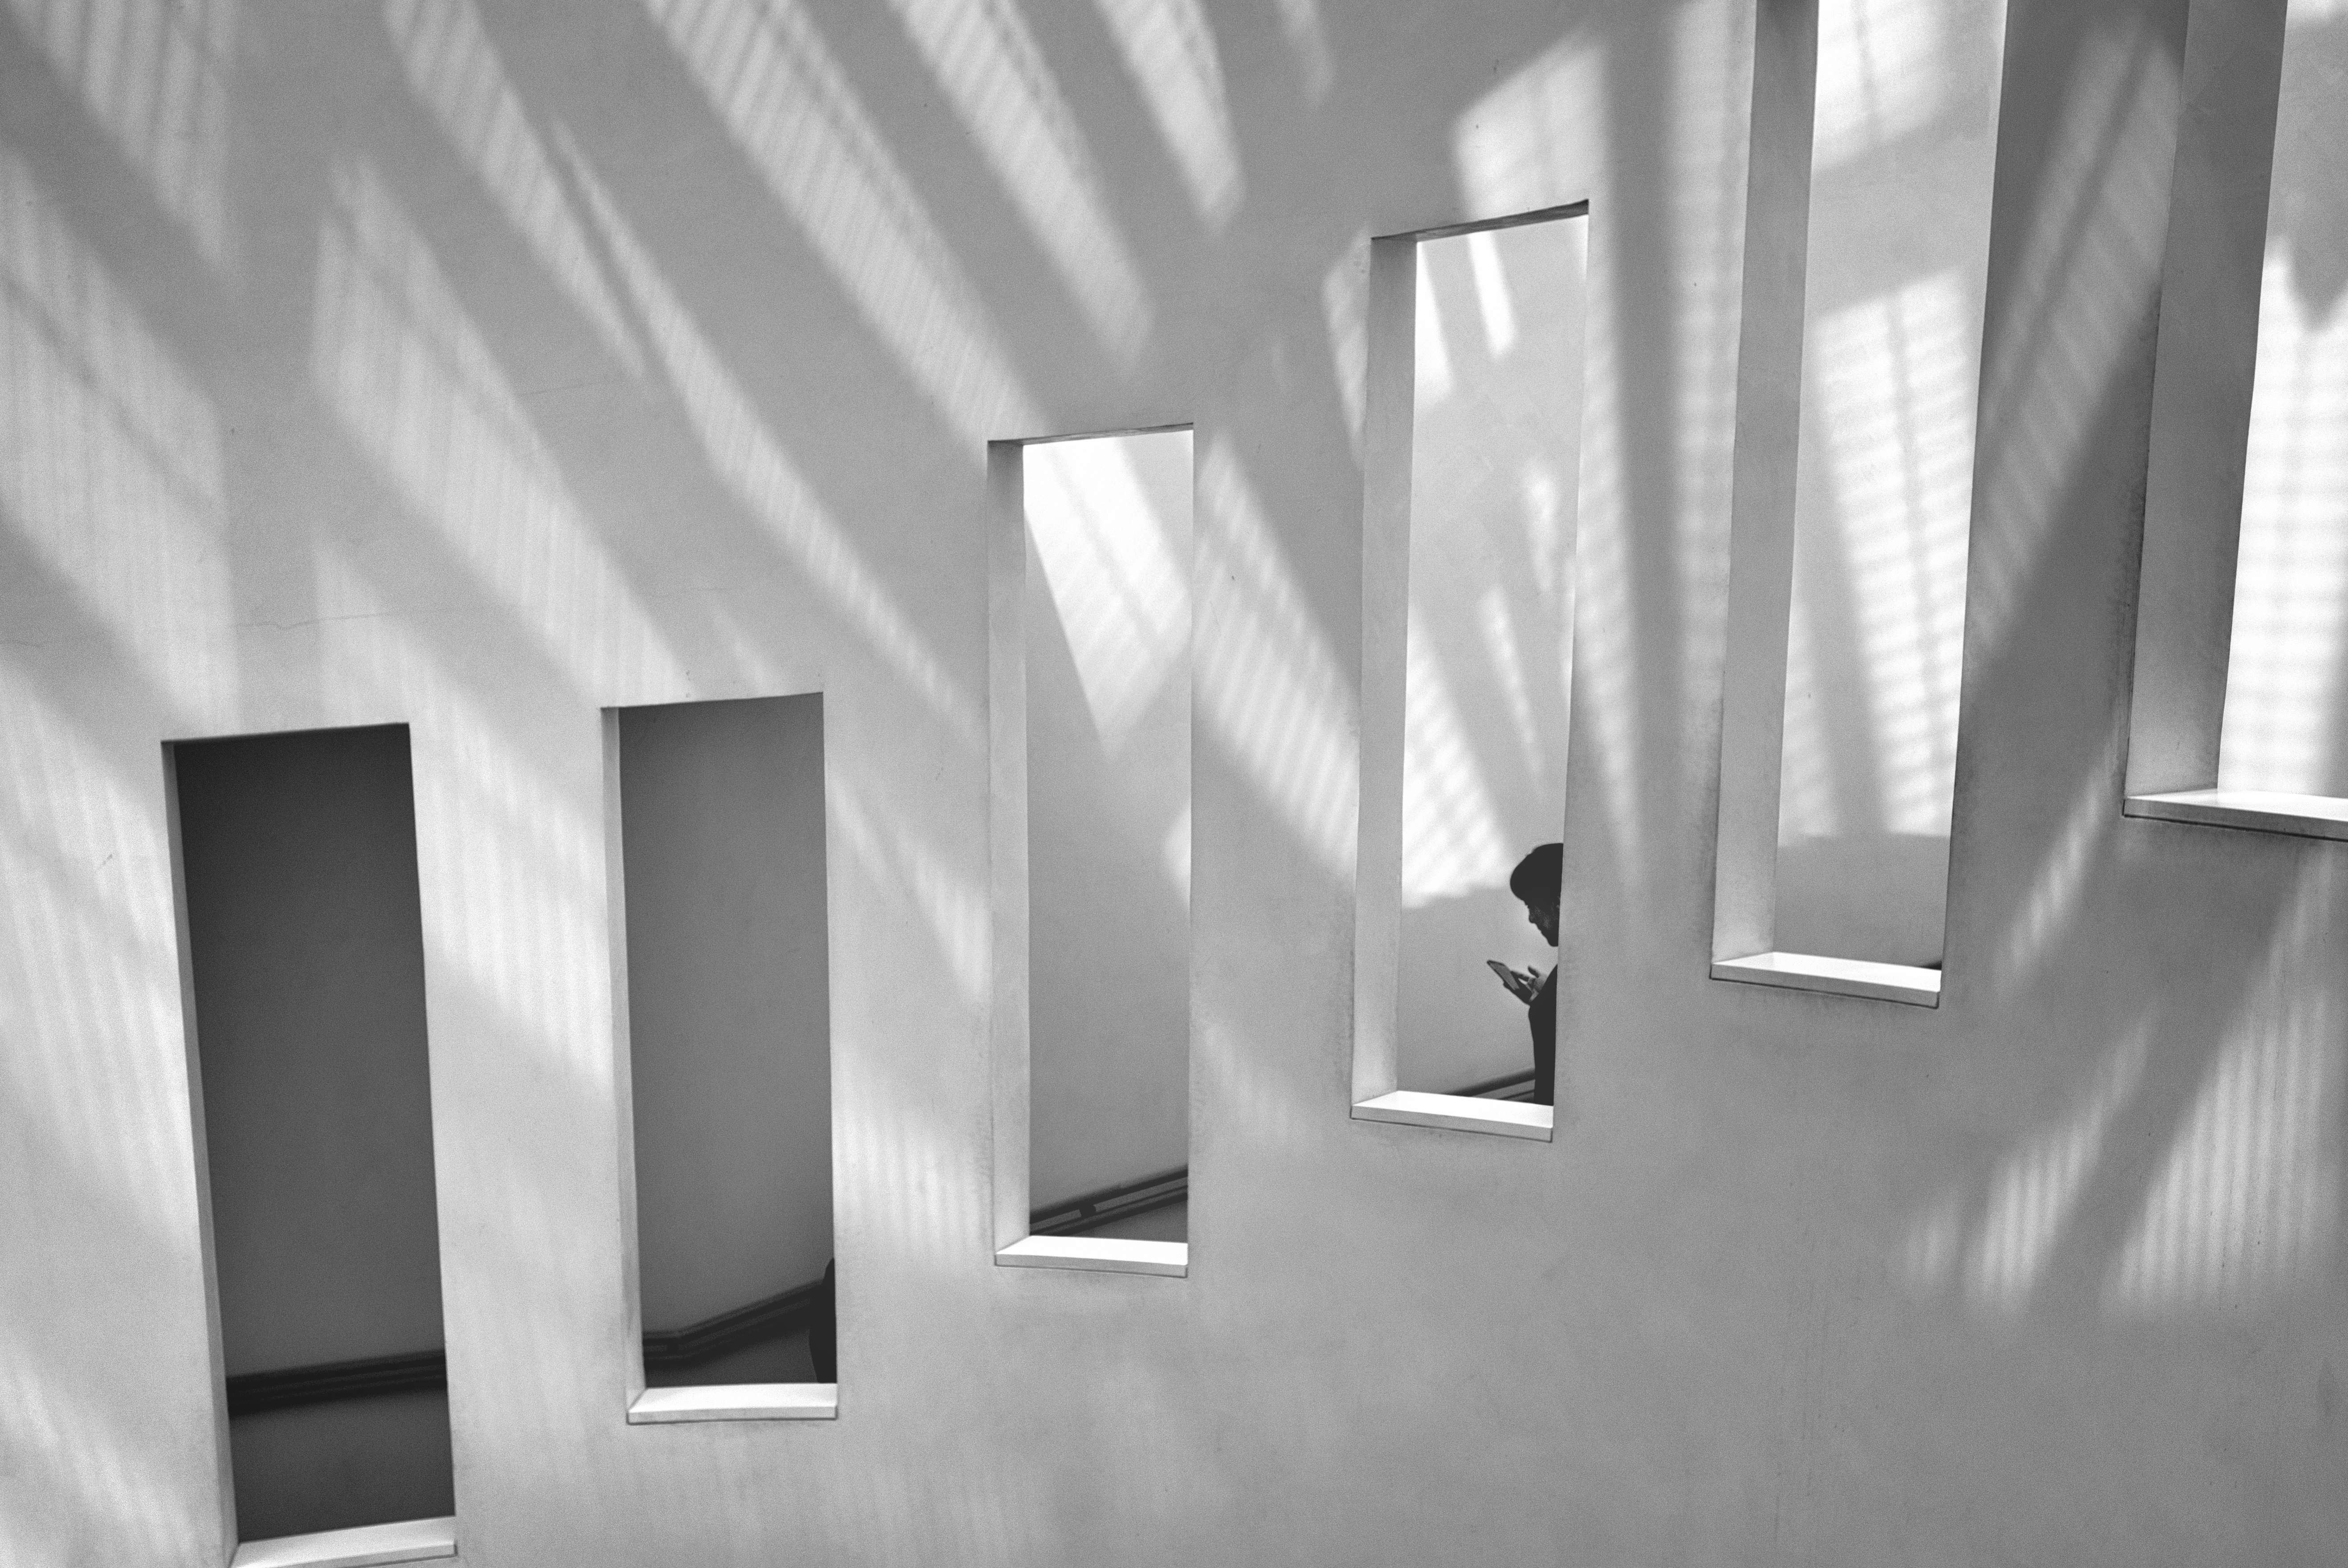
light, black and white, architecture, structure, white, wall, ceiling, line, black, monochrome, lighting, interior design, streetphotography, bw, design, symmetry, shape, streetpics, seoul, dakohuang, humaningeometry, daylighting, monochrome photography